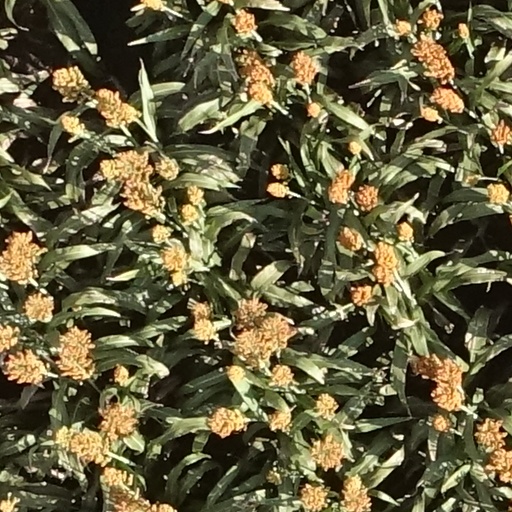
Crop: sorghum